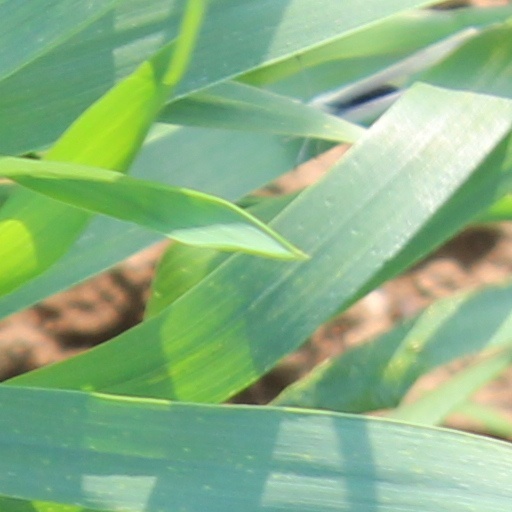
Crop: wheat